Love for Sale (Bilal album)

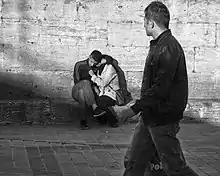
A man passing by and looking on a couple in the streets of Istanbul. The album explores different feelings and variations of romantic love.

Some songs were composed and recorded with a few producers Bilal chose personally, deviating from Interscope's preference for an entirely high-profile production. "Sweet, Sour U" was produced by Sa-Ra Creative Partners, a trio of producer-musicians working with electro, hip hop, and soul sounds. Nottz and fellow producers J Dilla and Dr. Dre, who had both worked on "1st Born Second", were among those who assisted "Love for Sale"s production in limited roles. Dilla, a multi-instrumentalist member of the Soulquarians, showed Bilal an approach to arranging songs by way of drum programming. As the singer explains: